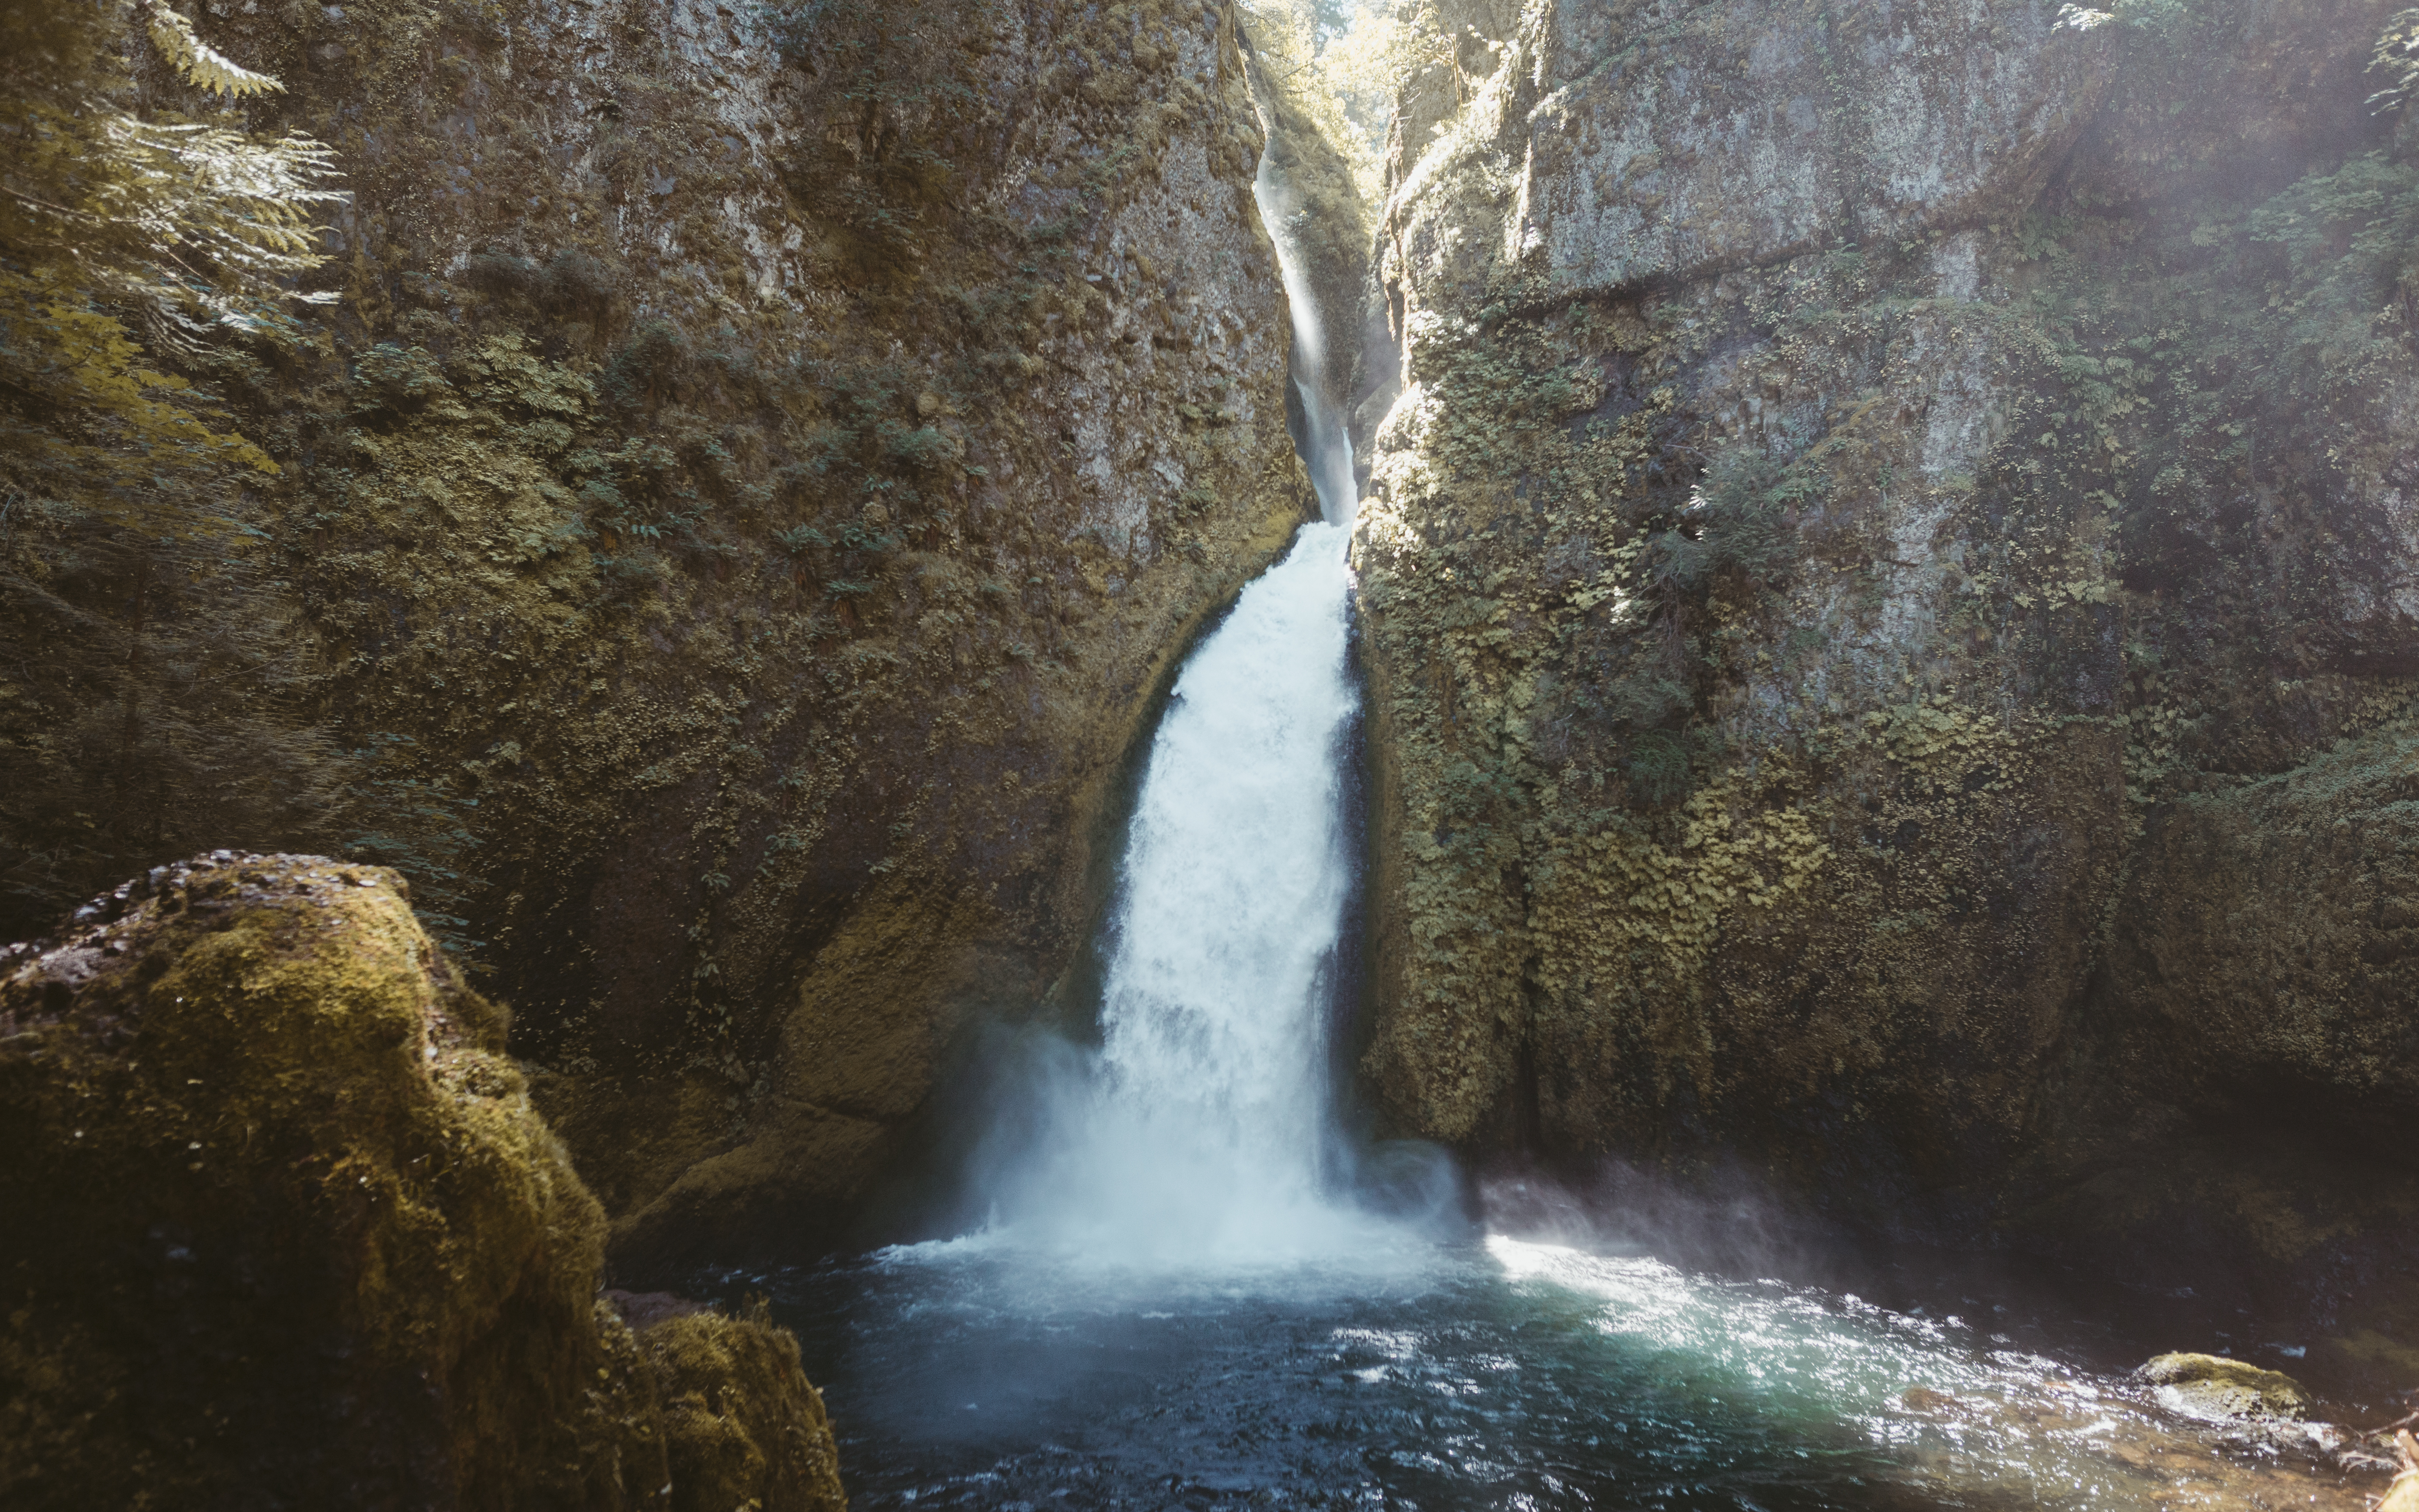
body of water, waterfall, water resources, water, watercourse, natural landscape, narrows, nature reserve, formation, ravine, chute, stream, rock, water feature, state park, mineral spring, canyon